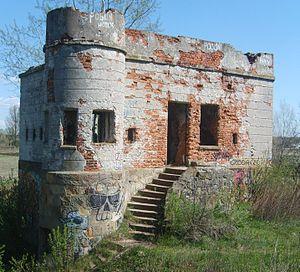
Chodaczów est une localité polonaise de la gmina de Grodzisko Dolne, située dans le powiat de Leżajsk en voïvodie des Basses-Carpates.